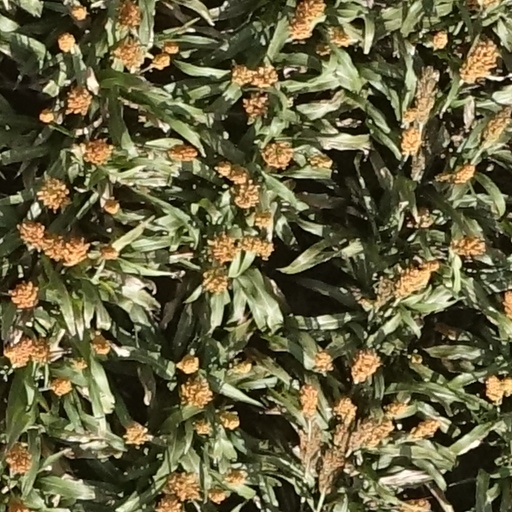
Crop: sorghum